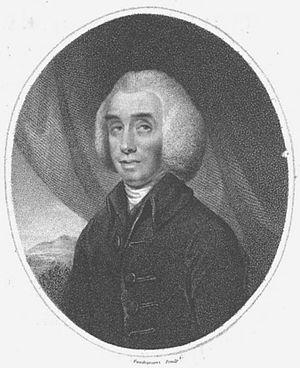
Portrait de Theophilus Lindsey (1723-1808)
Theophilus Lindsey est un théologien Anglican britannique qui fonda les premières écoles du dimanche et devint Unitarien.